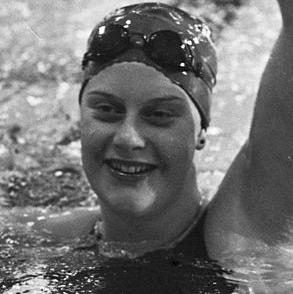
Age: 15